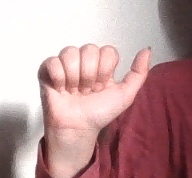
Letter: dhad